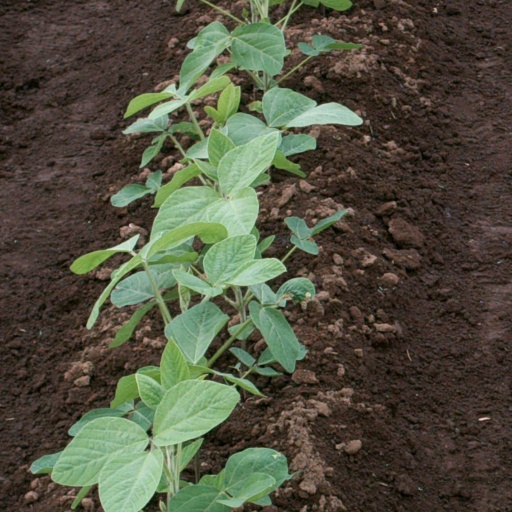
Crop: soybean